Huaya

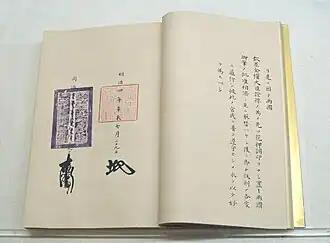
The Sino-Japanese Friendship and Trade Treaty of 1871, showing the marks of general Li Hongzhang (left) and lord Date Munenari (right)

Most "huaya" are constructed from parts of Chinese characters and resemble them to a certain degree. A small number of early marks, mostly used by Buddhist monks, are simply abstract pictures related to the person's identity.